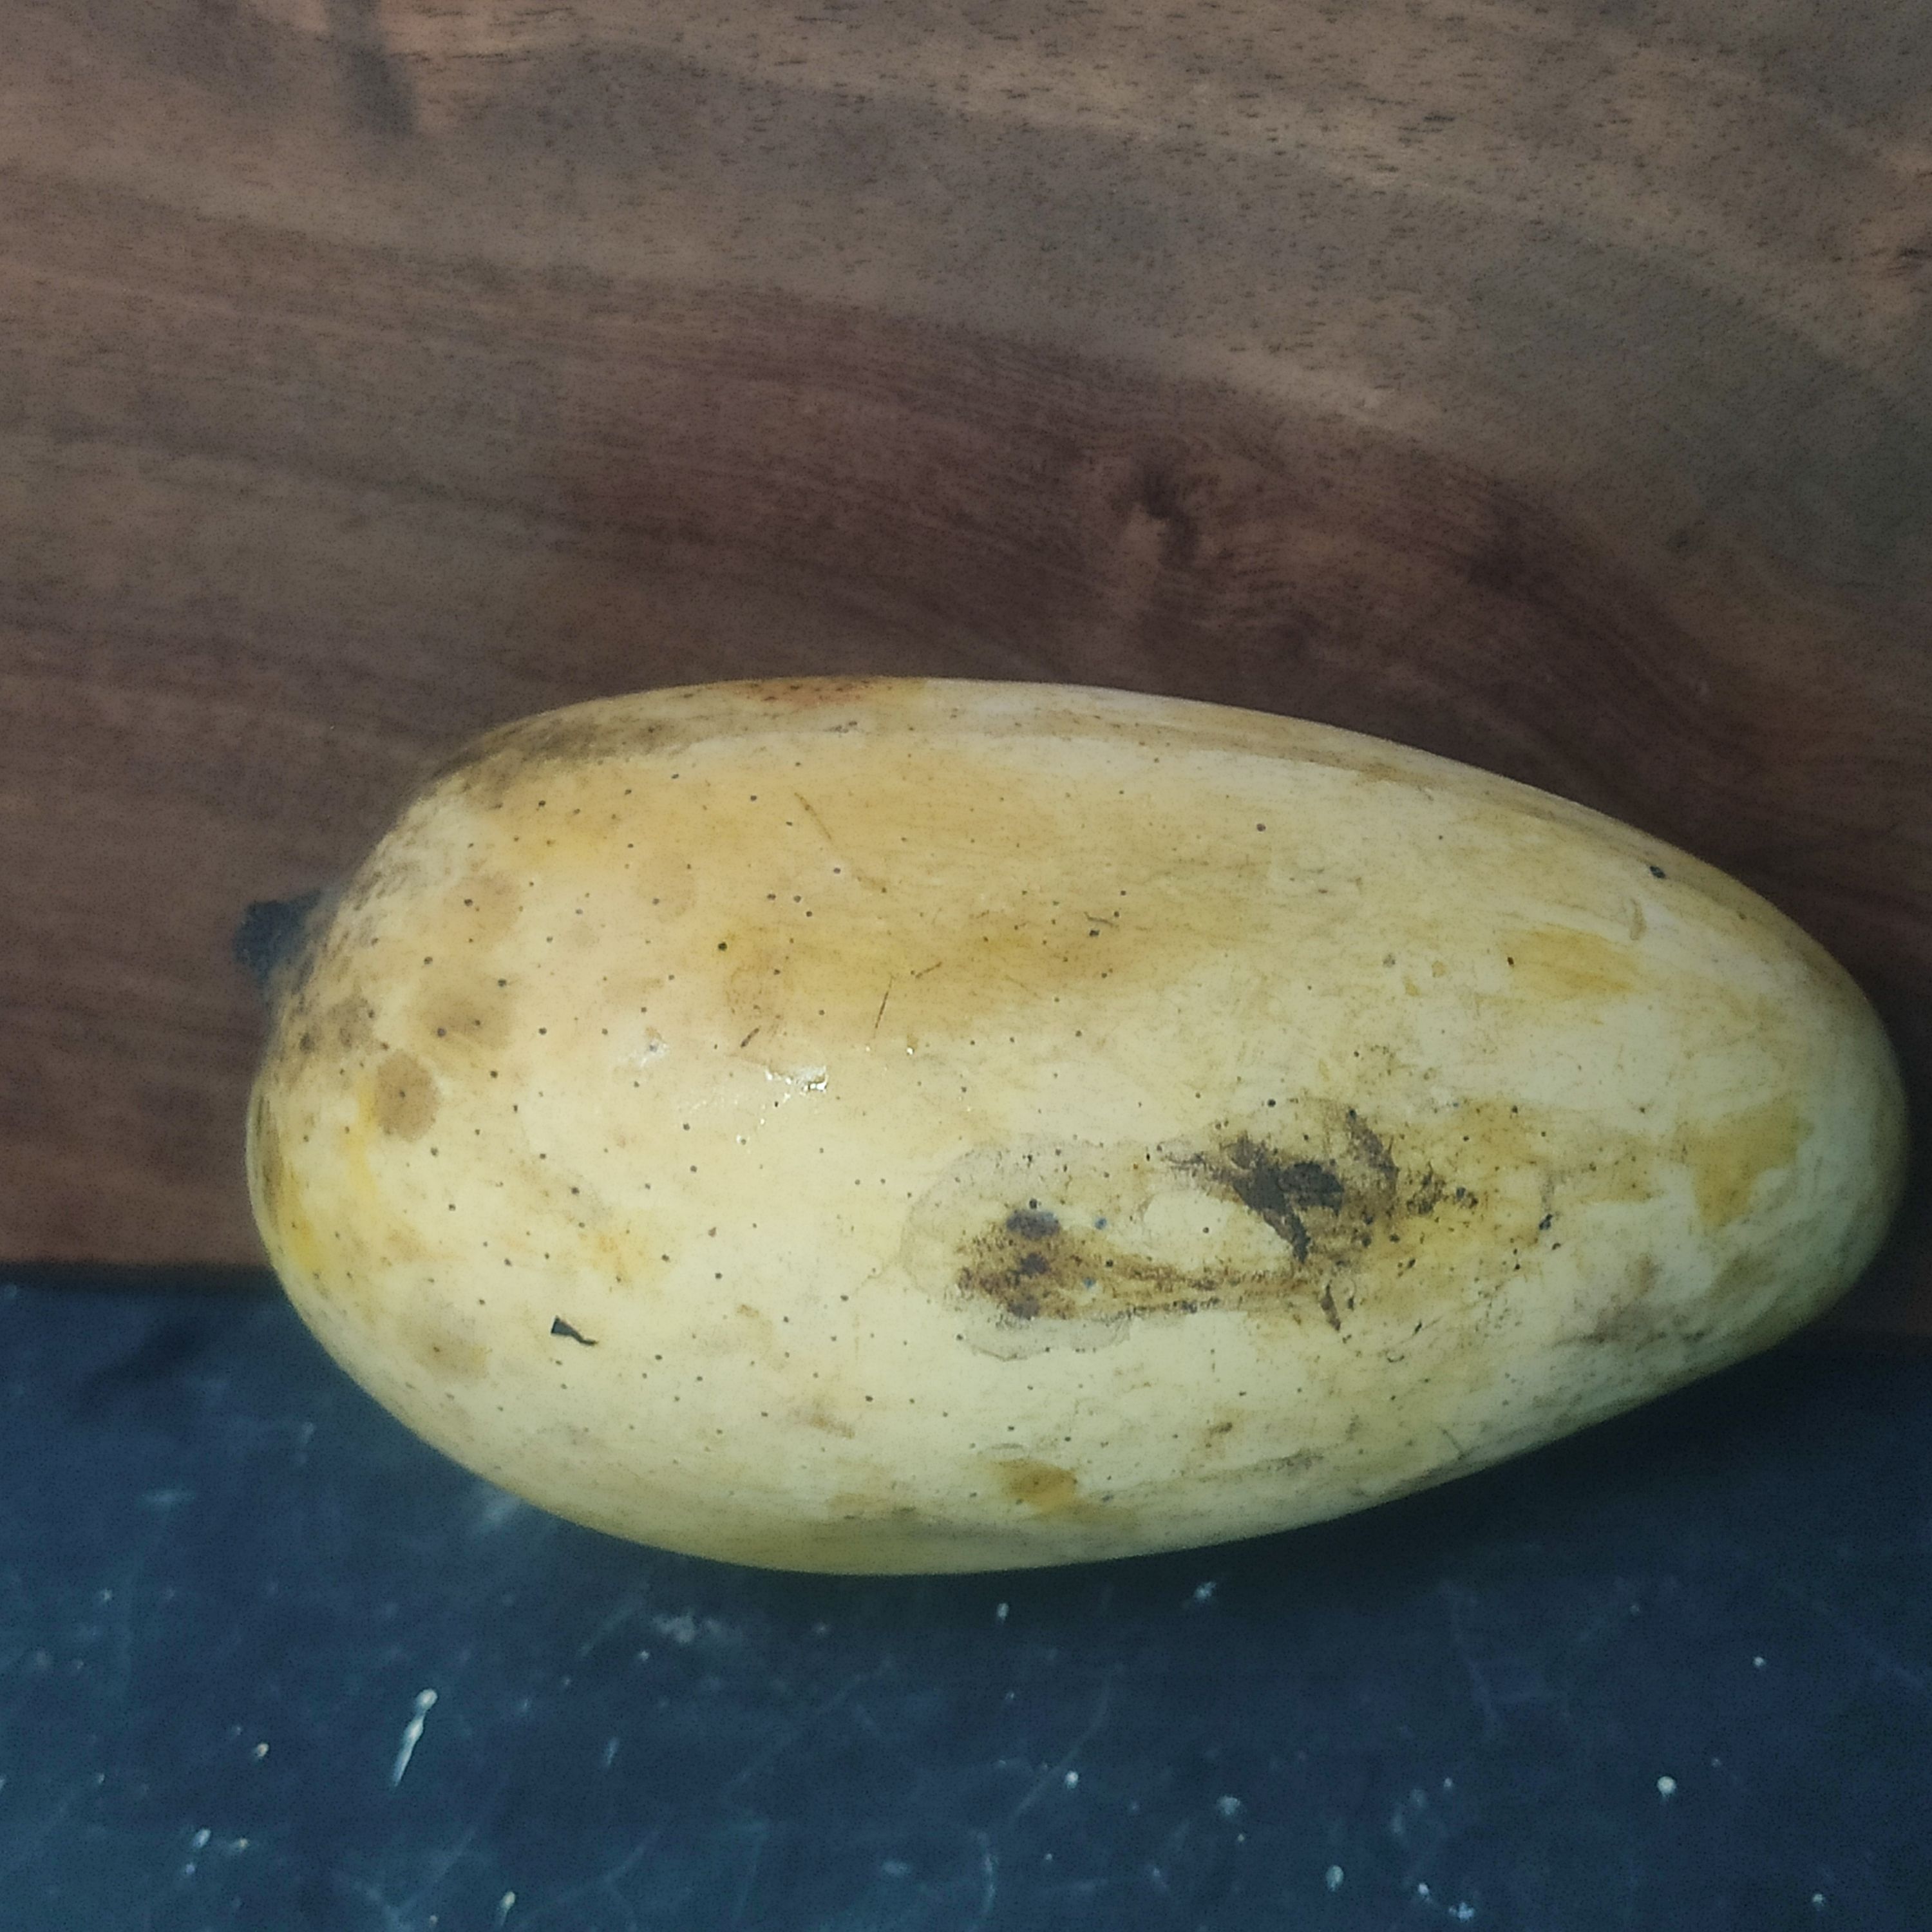
Fruit: mango
Grade: 2nd-grade